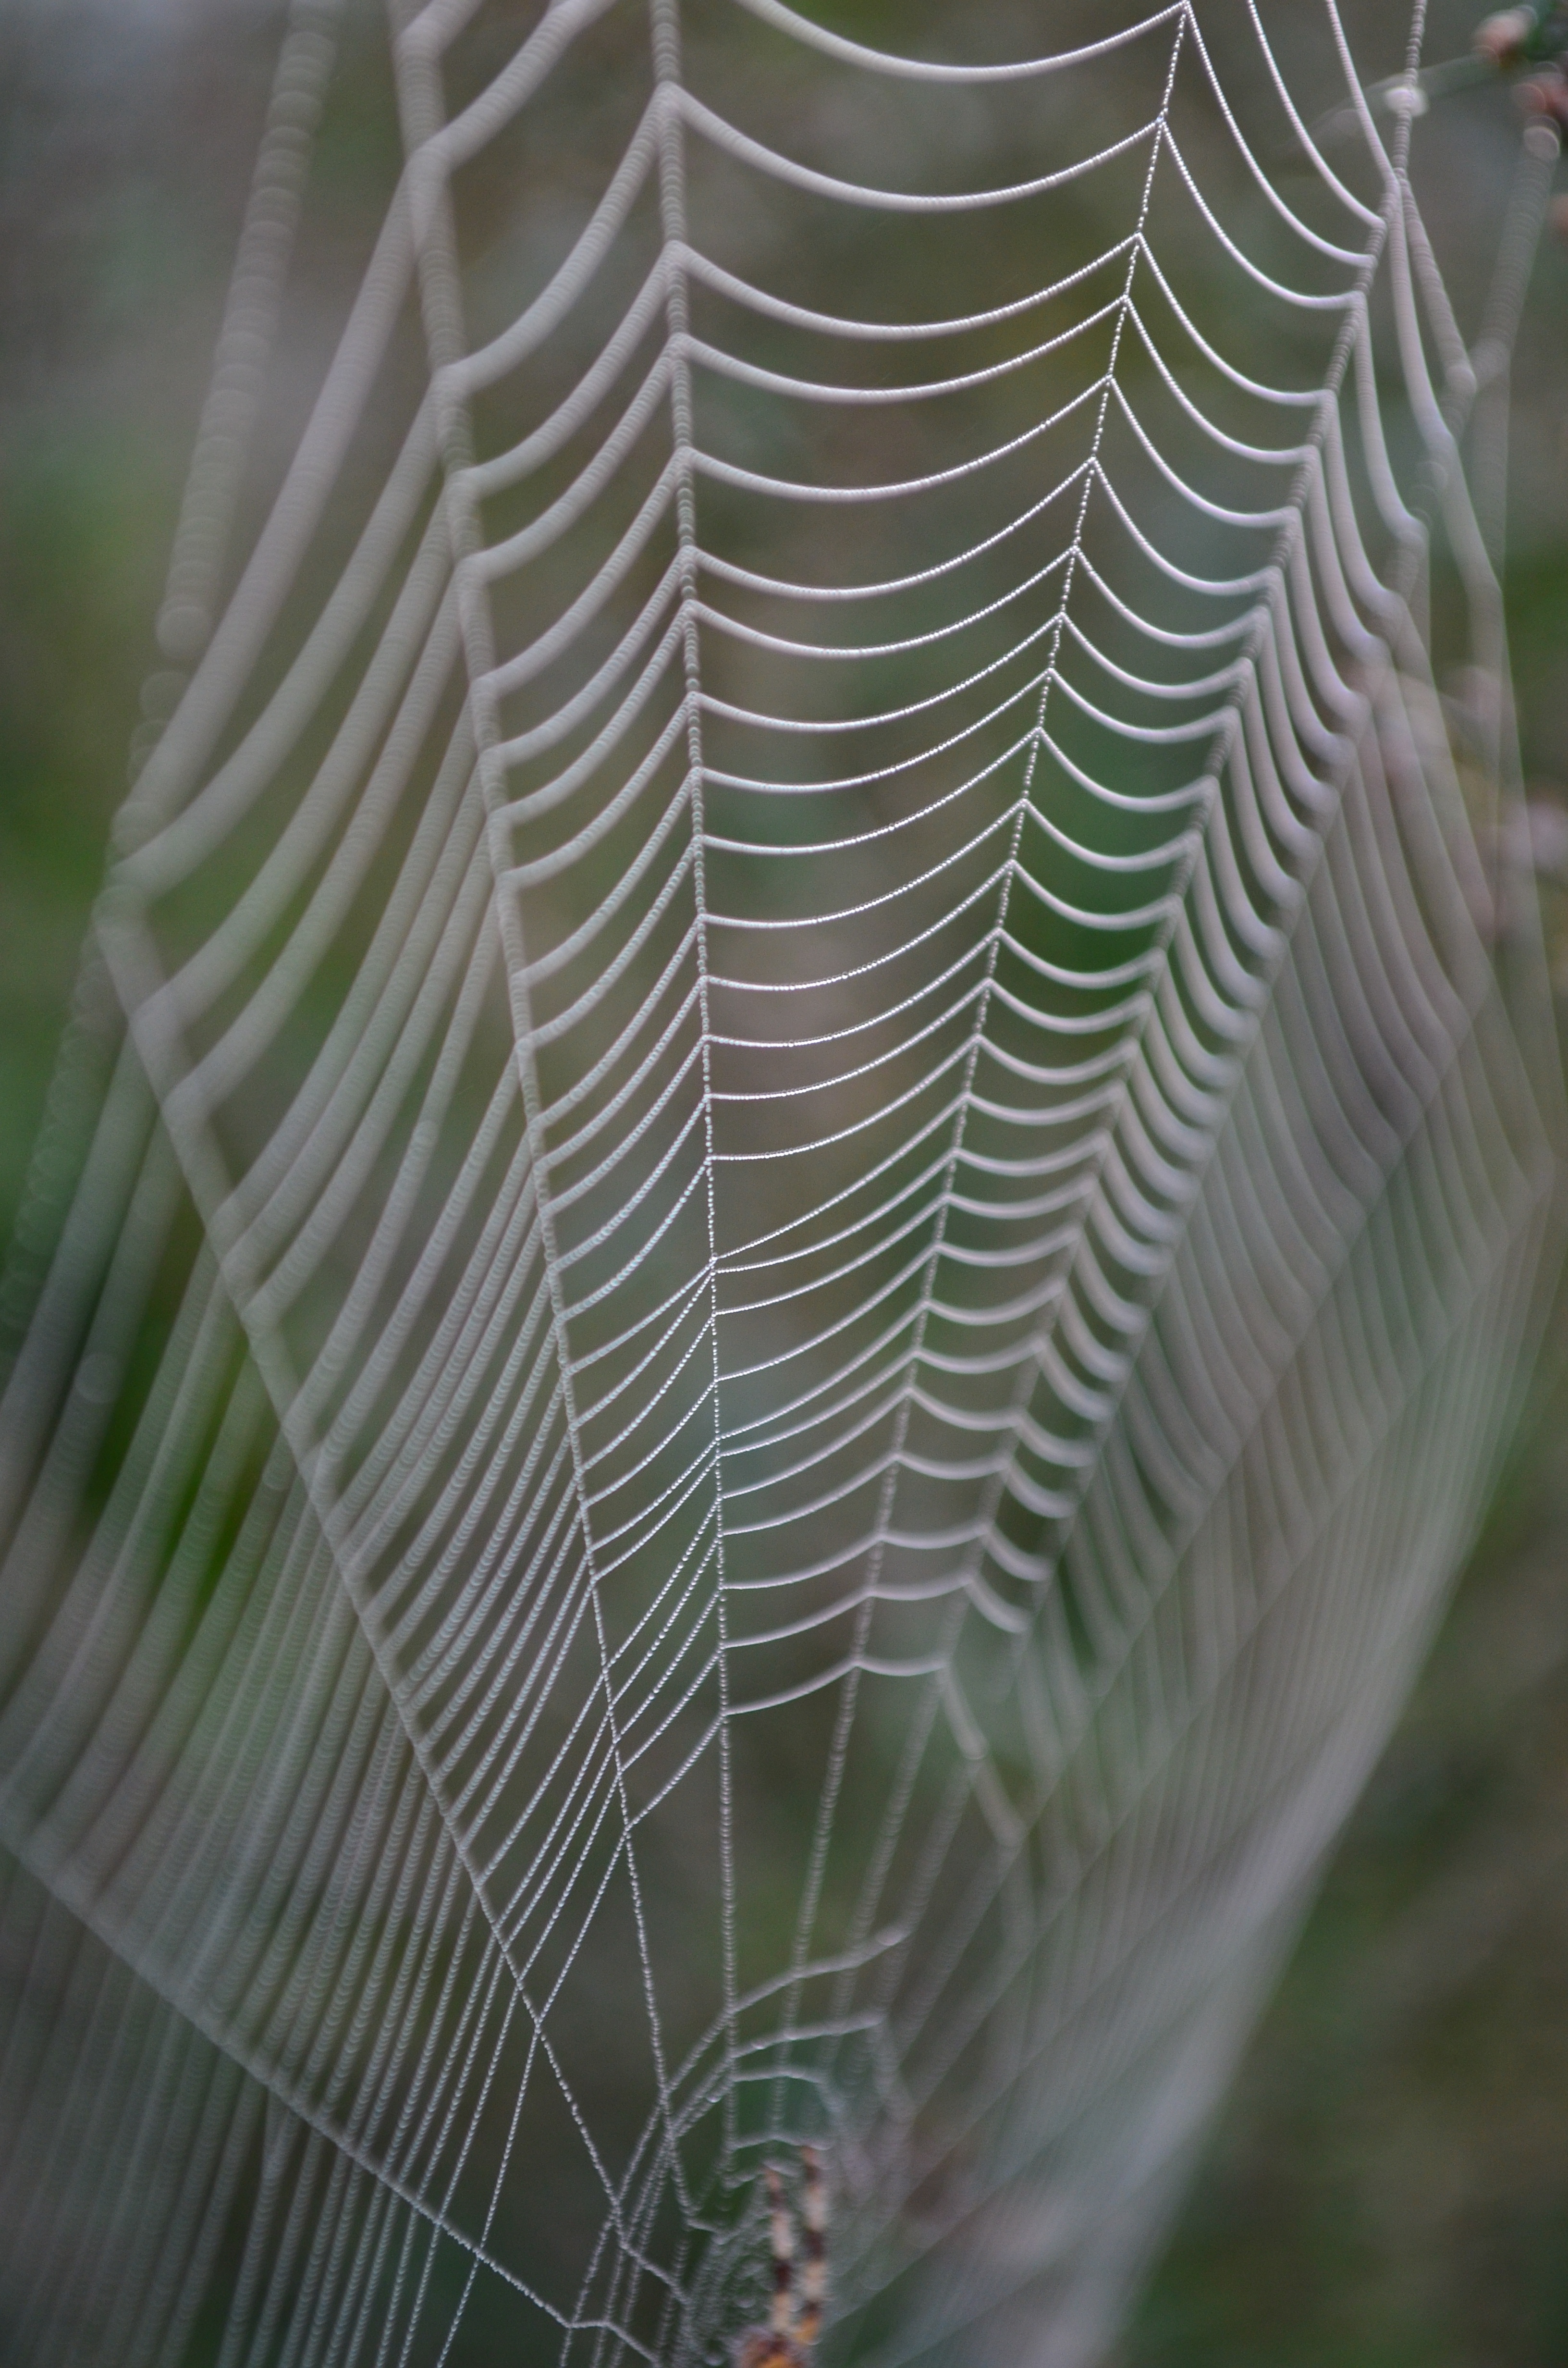
nature, wing, leaf, green, biology, botany, fauna, material, morning dew, invertebrate, spider web, cobweb, close up, spider, case, arachnid, network, macro photography, organism, plant stem